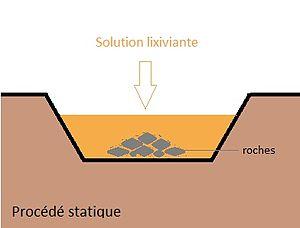
technique de biolixiviation, procédé statique
La biolixiviation est une technique d'extraction de métaux d’intérêts économiques d'une roche, mettant en jeu des micro-organismes capables de convertir ces métaux de la forme solide à la forme soluble, qui pourront ensuite être extraits. Cette méthode est également utilisée à des fins de purification de certains minéraux comme le quartz.